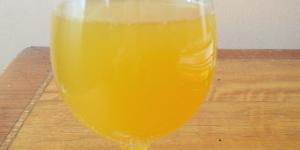
coctel bellini